Harosheth Haggoyim

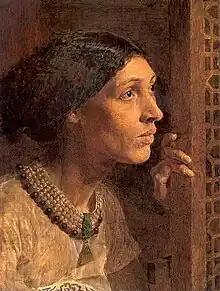
"The Mother of Sisera looked out a Window" by Albert Joseph Moore.

Harosheth Haggoyim (lit. "Smithy of the Nations") is a fortress described in the Book of Judges as the fortress or cavalry base of Sisera, commander of the army of "Jabin, King of Canaan".